Skagen

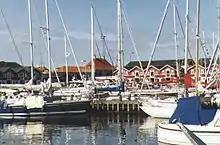
Skagen harbour

Towards the end of the 19th century, Skagen became the summer venue of a group of artists who were attracted by the way of life in the fishing village and by the opportunities for painting the fishermen and surrounding landscapes. Skagens Museum was founded on 20 October 1908 in the dining room at Brøndums Hotel. Among the founders were artists Michael Ancher, P.S. Krøyer and Laurits Tuxen, who were elected to form the first board of governors together with Victor Christian Klæbel, the local pharmacist, and Degn Brøndum, who was the proprietor of Brøndums Hotel and brother of Anna Ancher. In 1982, the exhibition rooms were extended with an annex designed by the Royal Surveyor, architect Jacob Blegvad. Blegvad also planned the later extension to the museum that was inaugurated in 1989. Today Skagens Museum has more than 1,900 works of art at its disposal.